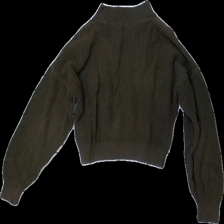
View: back
Type: Sweater
Category: Ladies
Brand: H&M
Colors: Brown
Material: 100% Cotton
Cut: Regular, C-collar
Size: 134
Season: All
Price range: 50-100
Recommended usage: Reuse
Description: brown knitted